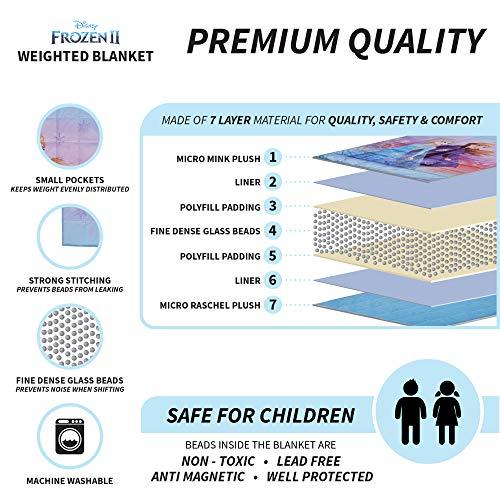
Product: Franco Bedding Super Soft Plush Kids Weighted Blanket with Bonus Door Knob Pillow, 36" x 48” 4.5lbs, Disney Frozen 2
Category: Home & Kitchen | Bedding | Kids' Bedding | Blankets & Throws | Weighted Blankets
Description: SIZE AND AGE: This cozy kid sized weighted blanket measures 36"W x 48"L and weighs 4.
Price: $53.59
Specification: ProductDimensions:48x36x1.5inches|ItemWeight:4.9pounds|ShippingWeight:4.9pounds(Viewshippingratesandpolicies)|Manufacturer:FrancoManufacturingCompanyInc|ASIN:B07TD9TMF8|Itemmodelnumber:A49228